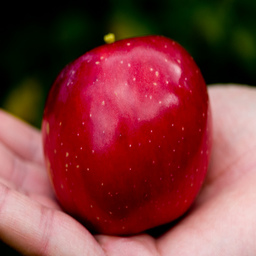
Label: Apple